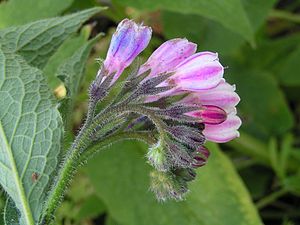
Foderkulsukker
Foderkulsukker, ofte skrevet foder-kulsukker, er en 40-100 cm høj urt, der i Danmark vokser ved vejkanter nær bebyggelse. Planten er en krydsning mellem lægekulsukker og ru kulsukker og kendes f.eks. på at stænglen har en kort vinge under bladene. Rødderne er sorte, men sødtsmagende – deraf navnet. Planten har været dyrket som svinefoder.